Almanac

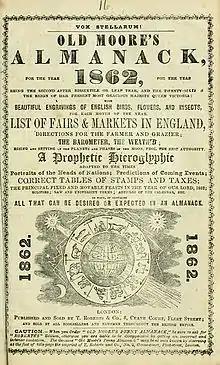
"Old Moore's Almanack" is an astrological almanac which has been published in Britain since 1697.

An almanac (also spelled almanack and almanach) is a regularly published listing of a set of current information about one or multiple subjects. It includes information like weather forecasts, farmers' planting dates, tide tables, and other tabular data often arranged according to the calendar. Celestial figures and various statistics are found in almanacs, such as the rising and setting times of the Sun and Moon, dates of eclipses, hours of high and low tides, and religious festivals. The set of events noted in an almanac may be tailored for a specific group of readers, such as farmers, sailors, or astronomers.